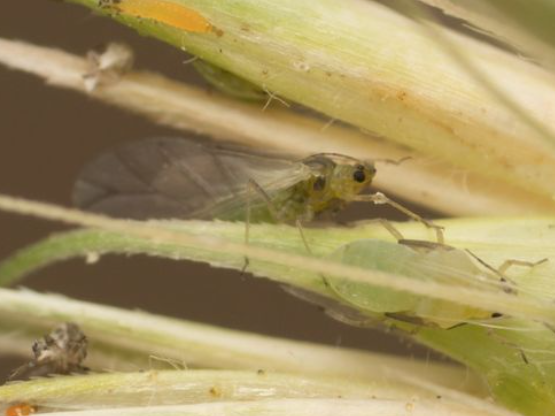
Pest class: russian_wheat_aphid